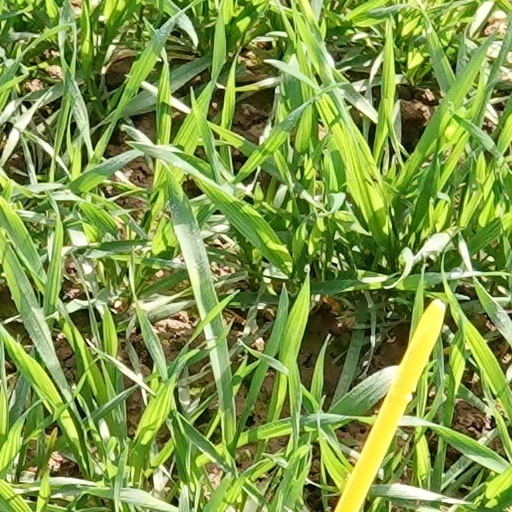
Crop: wheat